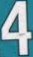
Number: 4